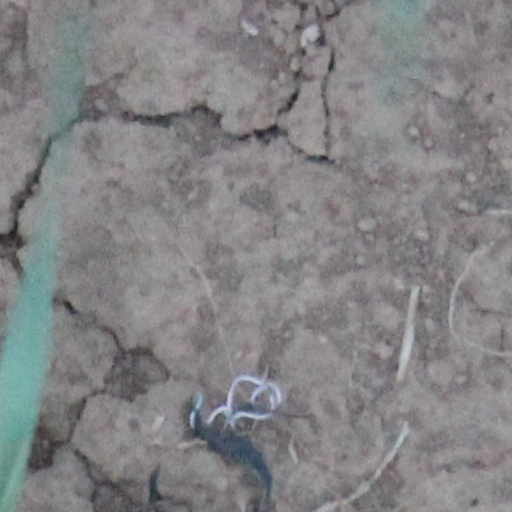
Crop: wheat